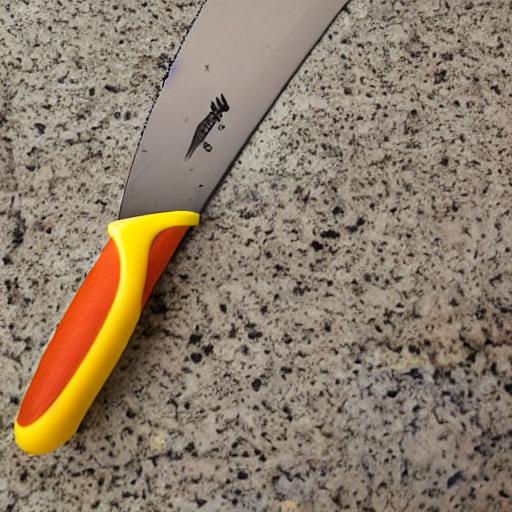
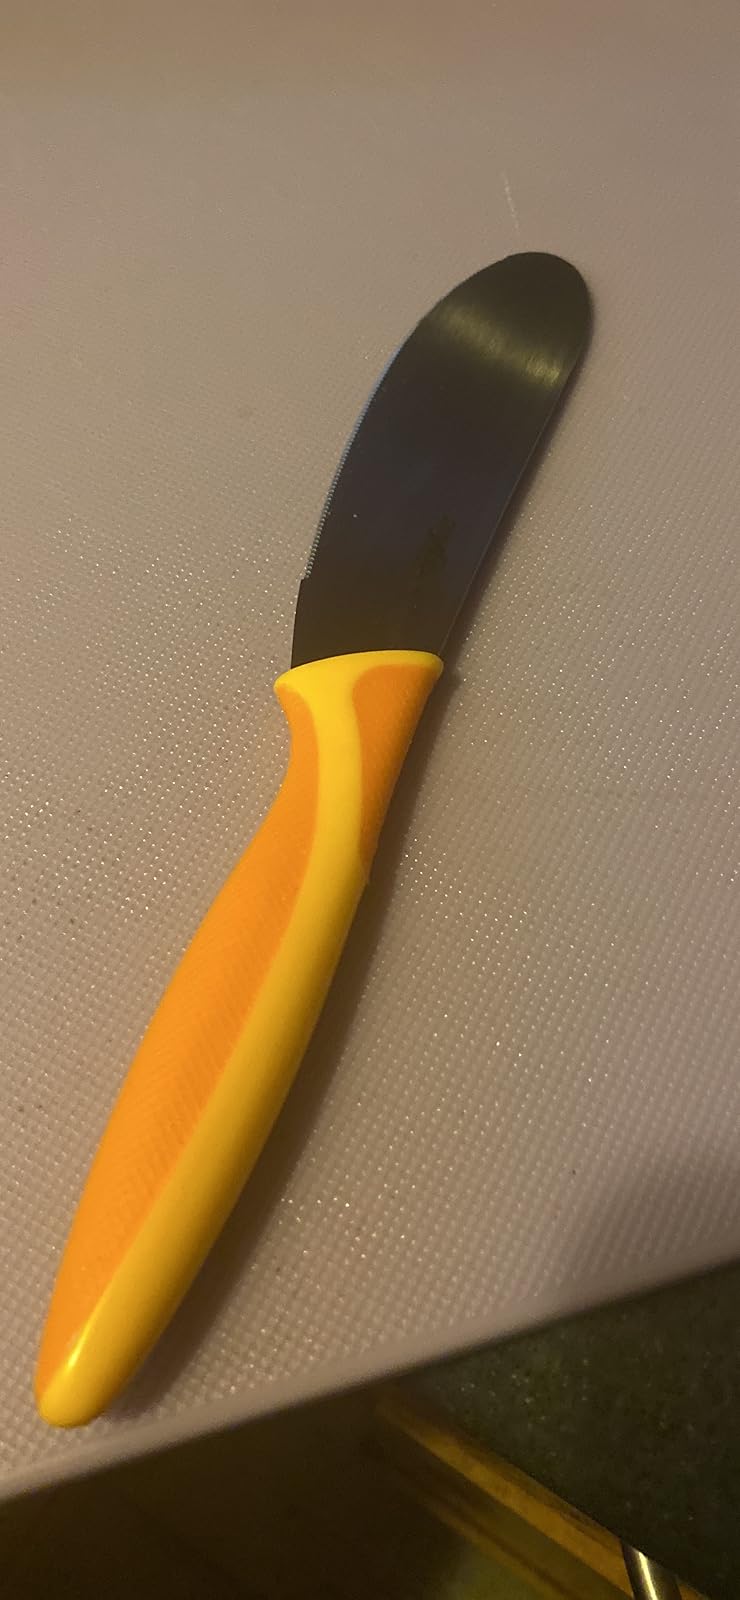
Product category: items_knife
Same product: no